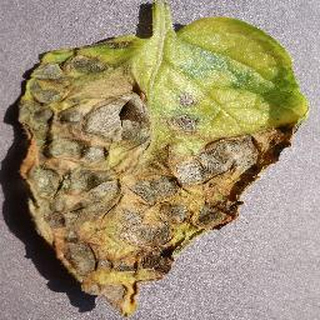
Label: potato_early_blight